Isuzu Bellett

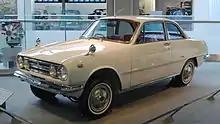
1966 Isuzu Bellett GT

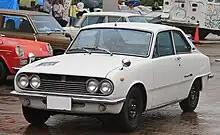
1967 Isuzu Bellett GT Fastback

The Isuzu Bellett GT', launched in April 1964, was a two-door coupé with a lower height than the sedan, fitted with a twin-carbureted 1.6 L OHV gasoline engine. It was the first Japanese car to be billed "GT" (Gran Turismo). September 1964 saw the arrival of a 1.5 L version of the GT, front disc brakes and some slight modifications to the front fascia. In late 1966 the SOHC 1.6 litre G161 engine with was introduced, a little after the April addition of a fastback body style.